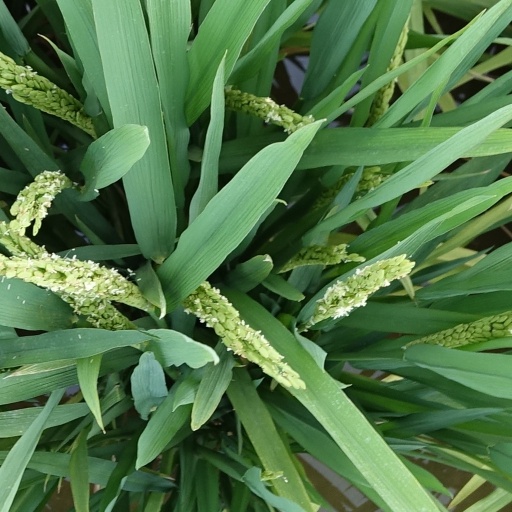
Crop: rice